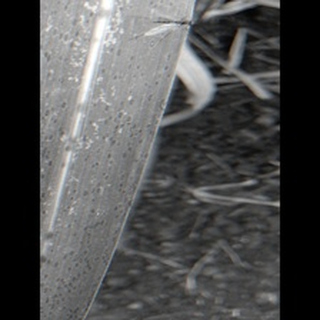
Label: sugarcane_rust